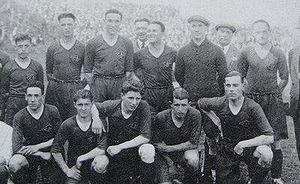
Le fr:CA Paris finaliste de la fr:Coupe de France de football 1927-1928. Second rang
Pierre Bertrand est un footballeur français des années 1920.
Le Cercle athlétique de Paris-Charenton, abrégé en CAP-Charenton, est un club de football français fondé en 1896 sous le nom de Nationale de Saint-Mandé. Il emménage en 1905 au stade de Charentonneau à Maisons-Alfort, commune tout proche de Paris située dans le département de la Seine. Renommé en 1905 en Cercle Athlétique de Paris, c'est sous ce nom que le club obtient ses plus grands succès jusque dans les années 1920.
René Quentier est un footballeur français des années 1920. Il évolue au poste de milieu de terrain. À la fin de sa carrière sportive, il est notaire puis député de l'Oise.
Armand Blanc est un footballeur français des années 1920. Il évolue au poste de gardien de but.
Jean Gautheroux est un footballeur international français des années 1920 et 1930. Il évolue au poste de milieu de terrain.
La Coupe de France de football 1927-1928 est la onzième édition de la Coupe de France, la principale compétition à élimination directe mettant aux prises les clubs de football français. Le vainqueur de cette édition est le Red Star Olympique qui remporte le trophée pour la quatrième fois.